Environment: real
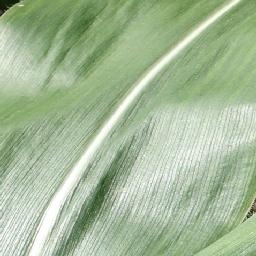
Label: healthy